Laughlin/Bullhead International Airport

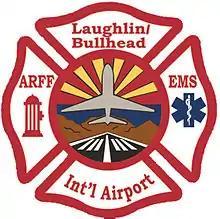
Laughlin/Bullhead International Airport Fire Department

In October 1991, Station 4 was opened at the Laughlin/Bullhead International Airport and was staffed full-time by the Bullhead City Fire Department. In 1997, the Mohave County Airport Authority (MCAA) elected to establish its own Aircraft Rescue and Firefighting (ARFF) department in order to currently maintain an ARFF Index of "B". This department currently employs six firefighters, and the station is staffed twenty-four hours a day, seven days a week. In September 2011, the Mohave County Airport Authority was awarded two airport improvement grants totaling $7.6 million from the Federal Aviation Administration. One of these grants was for construction of a new ARFF facility and the purchase of a new 2013 Oshkosh Striker ARFF apparatus.